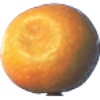
Label: kumquats